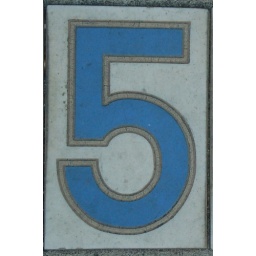
One of a set of tiles set in the sidewalk to give the house number; in New Orleans.